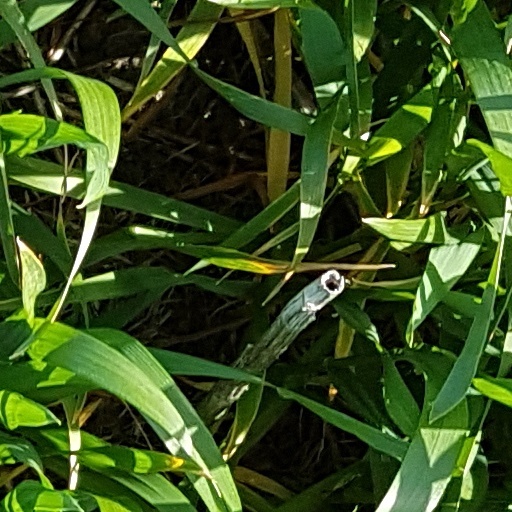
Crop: wheat